Lynda Topp

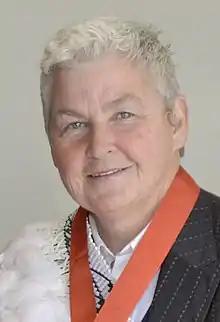
Topp in 2018

Dame Lynda Bethridge Topp (born 14 May 1958) is one half of the Topp Twins, a music comedy duo of New Zealand, the other member being her twin sister Jools Topp. Lynda Topp has been singing and entertaining with her sister for decades, touring live music and comedy performances as well as TV and film. Both sisters were appointed Dames Companion of the New Zealand Order of Merit in the 2018 Queen's Birthday Honours.